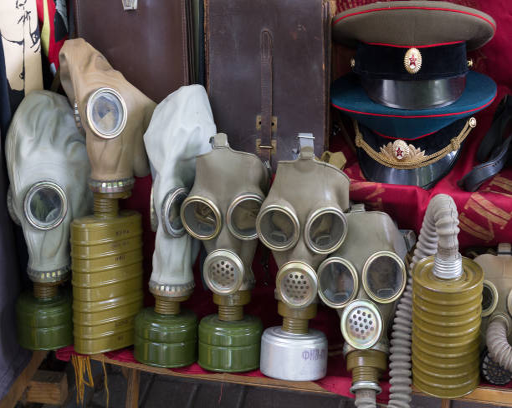
gas masks on the flea market